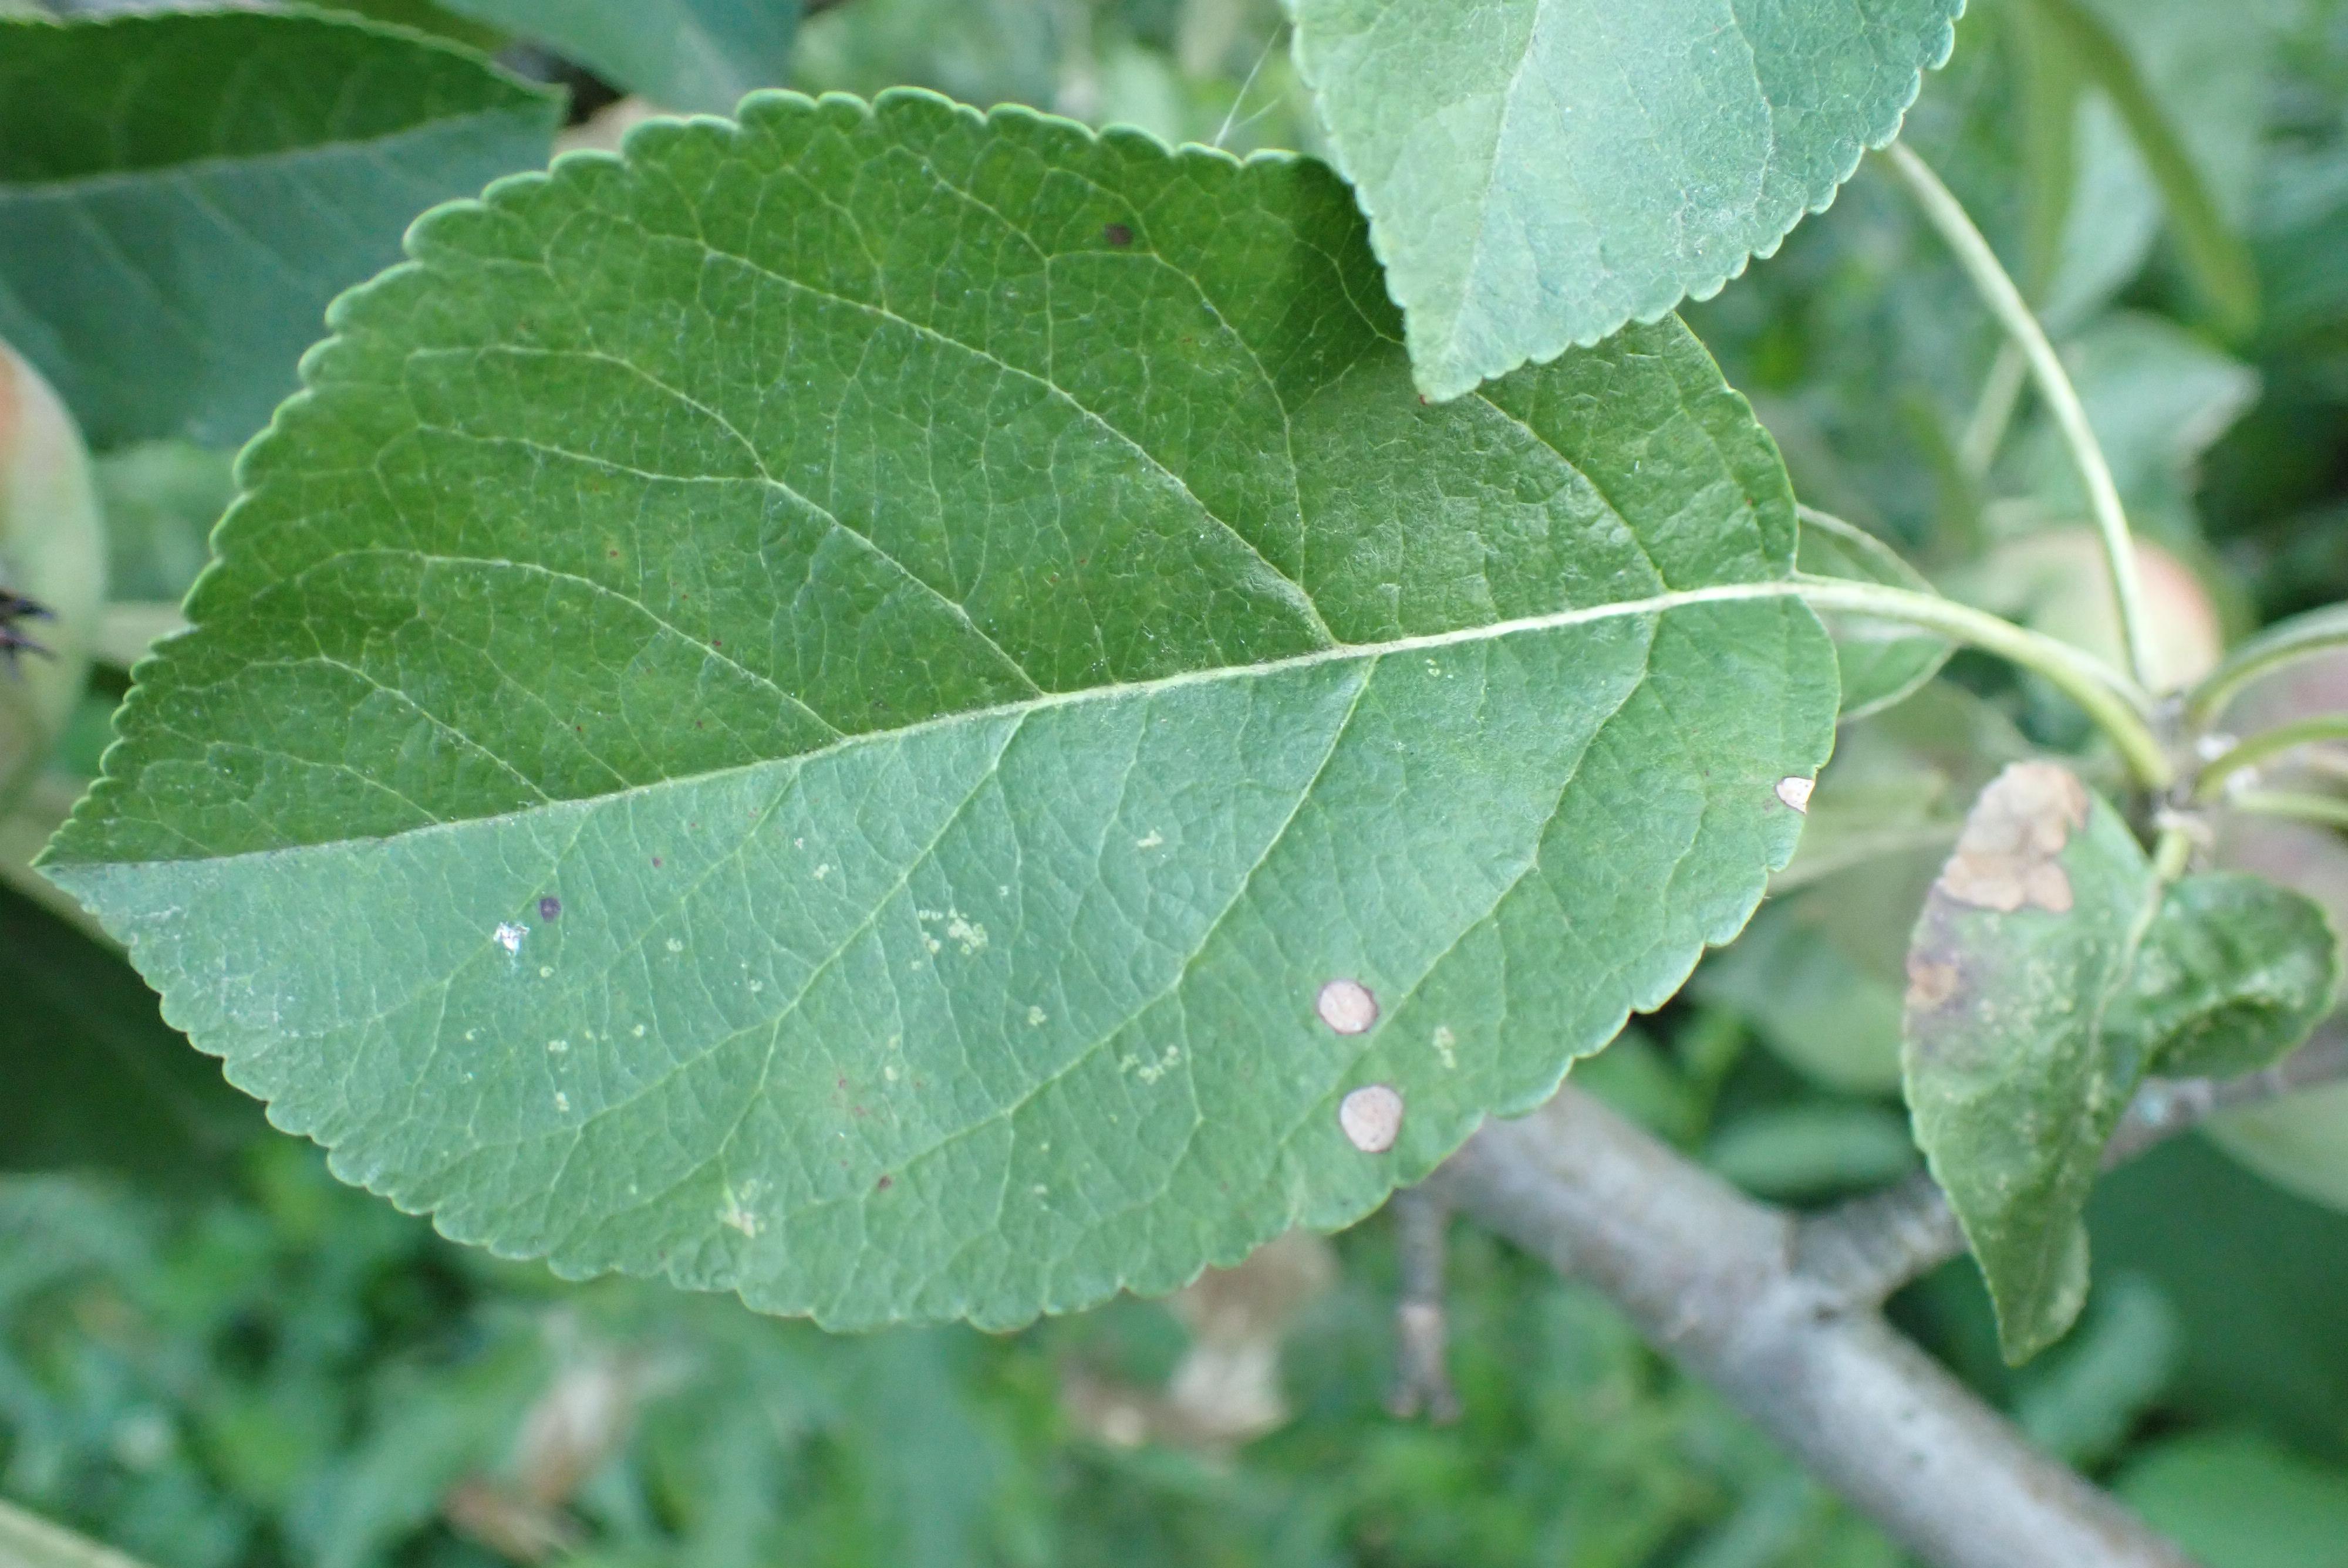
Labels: frog_eye_leaf_spot